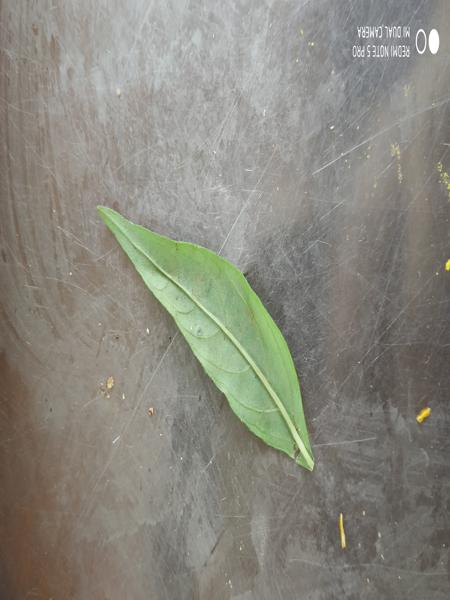
Plant: Nelavembu